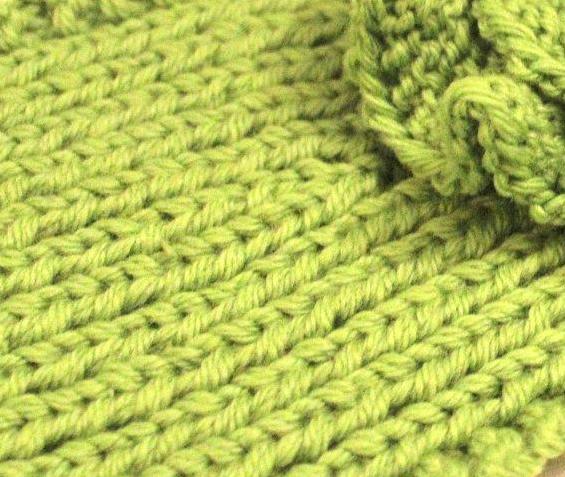
Texture: knitted